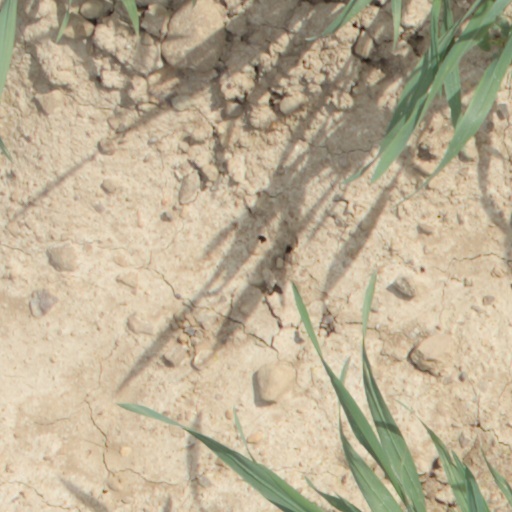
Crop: wheat